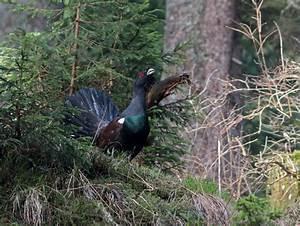
chicken